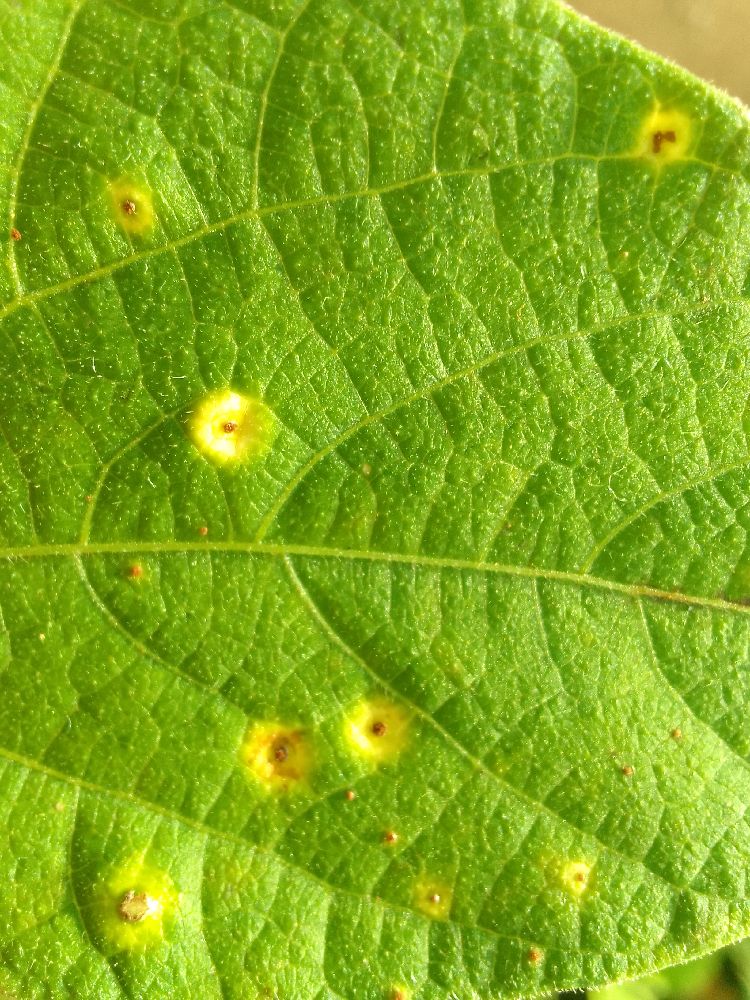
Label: rust